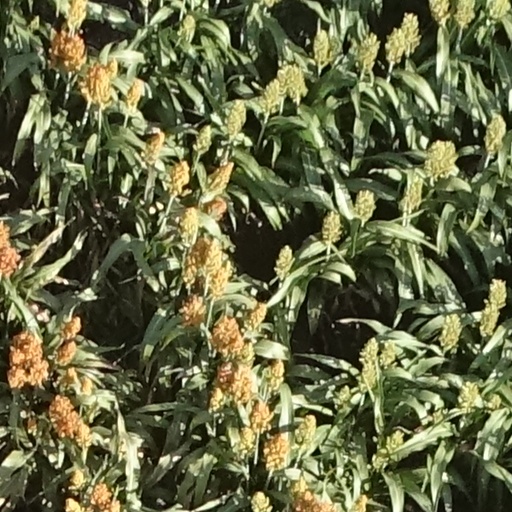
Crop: sorghum